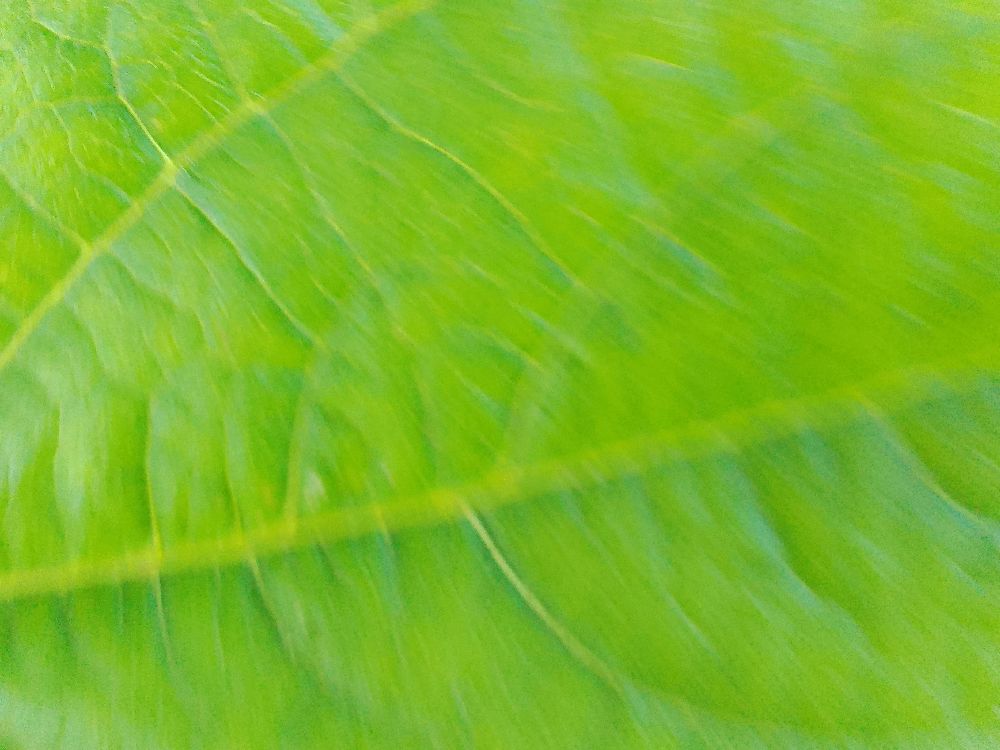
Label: healthy